Hyperinflation (manga)

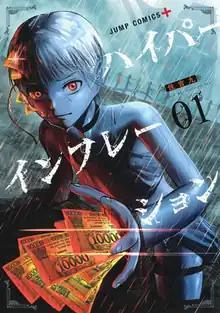
First volume cover

is a Japanese manga series written and illustrated by Kyu Sumiyoshi. It was serialized on Shueisha's web manga platform "Shōnen Jump+" from November 2020 to March 2023, with its chapters collected in six volumes.